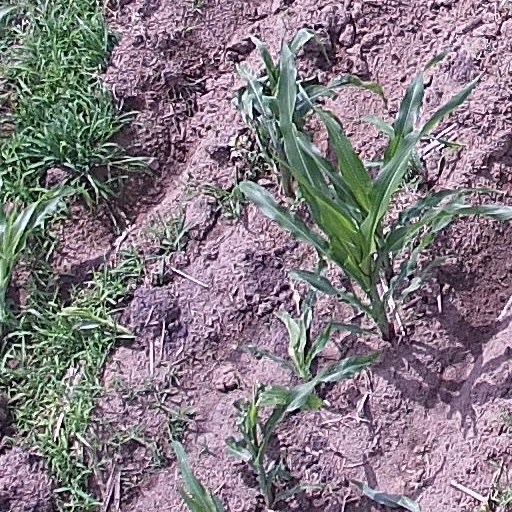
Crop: maize; corn